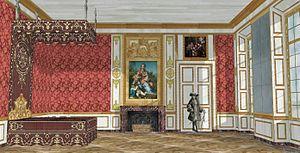
Proposition de restitution de la chambre de Louis XIV au château-vieux de Meudon, vers 1700.
Le château de Meudon, dit château royal de Meudon, palais impérial de Meudon ou Domaine national de Meudon, est un château français situé à Meudon, dans le département des Hauts-de-Seine. Il est notamment la résidence de la duchesse d'Étampes, du cardinal de Lorraine, d'Abel Servien, de Louvois ainsi que de Monseigneur, dit le Grand Dauphin, qui lui adjoint en annexe le château de Chaville. Incendié en 1795 et en 1871, le Château-Neuf, dont la démolition est un temps envisagée, est conservé pour sa majeure partie. Il est transformé à partir de 1878 en observatoire servant de réceptacle à une lunette astronomique, avant d'être rattaché à l'Observatoire de Paris en 1927.